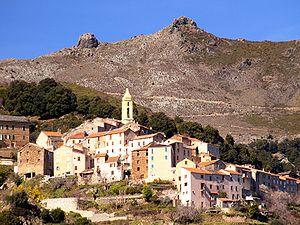
Lento - Le village
La Bagnaja est une région du nord-est de la Corse. La Bagnaja a pour capitale Bastia.
Lento est une commune française située dans la circonscription départementale de la Haute-Corse et le territoire de la collectivité de Corse. Le village appartient à la piève de Costera dont il est historiquement le chef-lieu.
Costera ou Bigorno est une ancienne piève de Corse. Située dans le nord-est de l'île, elle relevait de la province de Bastia sur le plan civil et du diocèse de Mariana sur le plan religieux.